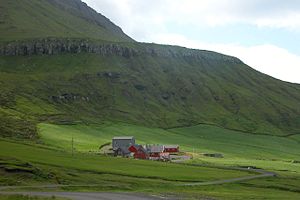
Færøsk landbrug / Færøsk landbrug i nutiden
Moderne færøsk gård
Færøsk landbrug er en vigtig del af færøernes kultur. Færøerne var frem til dette århundrede et landbrugssamfund med dyrkning af korn og græs, dyrehold af køer og får samt fiskeri og fuglefangst.